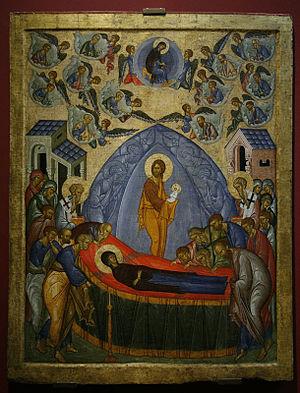
L’Assomption de Marie, qui est appelée Dormition dans la tradition orientale, est la croyance religieuse orthodoxe et catholique selon laquelle la Vierge Marie, mère de Jésus, n'est pas morte comme tout un chacun mais est entrée directement dans la gloire de Dieu. L'expression « après avoir achevé le cours de sa vie terrestre » utilisée par le pape, laisse ouverte la question de savoir si la Vierge Marie est décédée avant son Assomption, ou si elle a été élevée avant la mort.